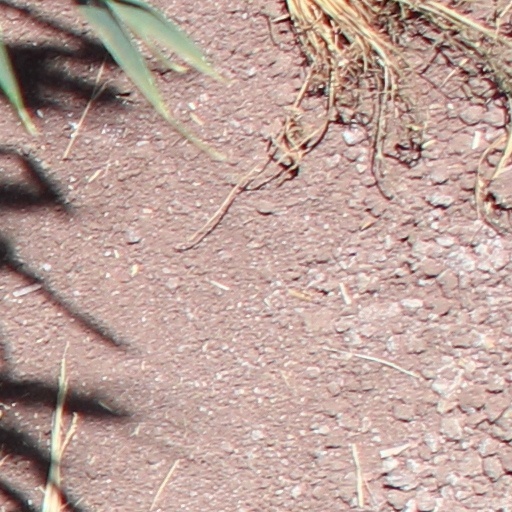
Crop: wheat